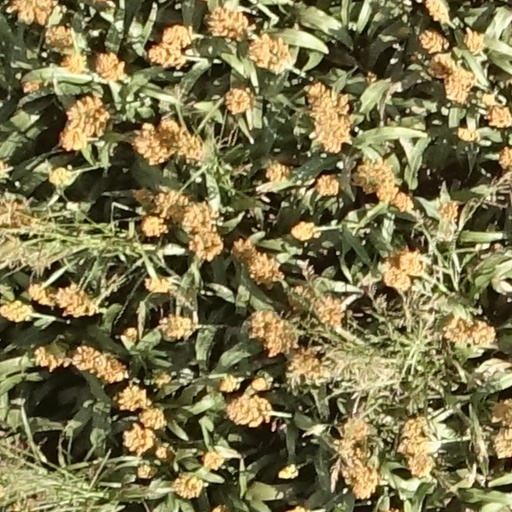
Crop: sorghum